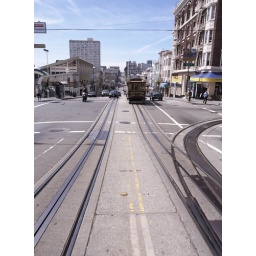
Taken from the street car in Nob Hill